Ghost Trio (play)

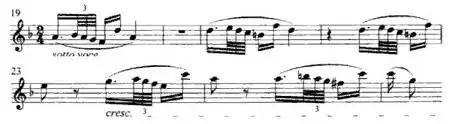
Beethoven's Piano Trio Opus 70, No 1, 2nd movement, bars 19–25, violin

In a letter dating from January 1976, Beckett wrote of a first draft of a television play in which all of the motifs from his œuvre had returned: "All the old ghosts. "Godot" and "Eh Joe" over infinity. Only remains to bring it to life." Biographer James Knowlson observes that on "the first typescript of 'Tryst', Beckett wrote in by hand the word 'Macbeth'. When I asked him directly what he meant by this note, he explained that the record sleeve of his own recording (the version made by Daniel Barenboim) linked this Piano Trio with Beethoven’s music for an opera based on "Macbeth" [...] 'The Ghost' retained for Beckett something of "Macbeth’s" doom laden atmosphere and involvement in the spirit world."